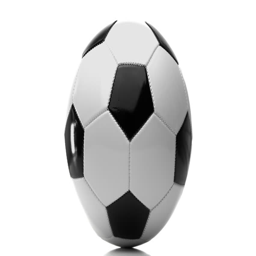
footage of a rotating football , soccer ball isolated on white